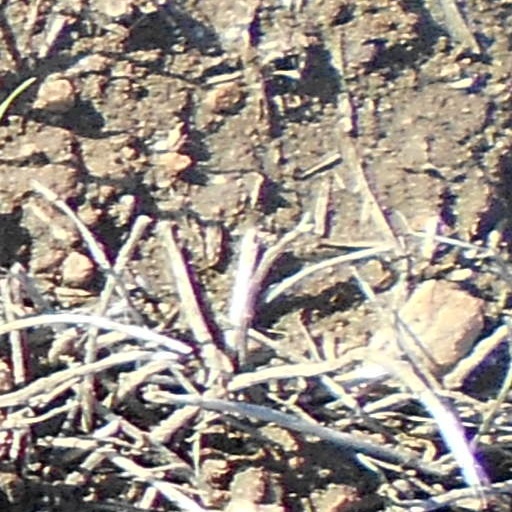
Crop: wheat